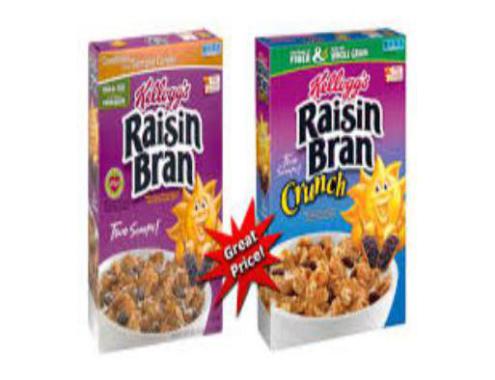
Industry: Food